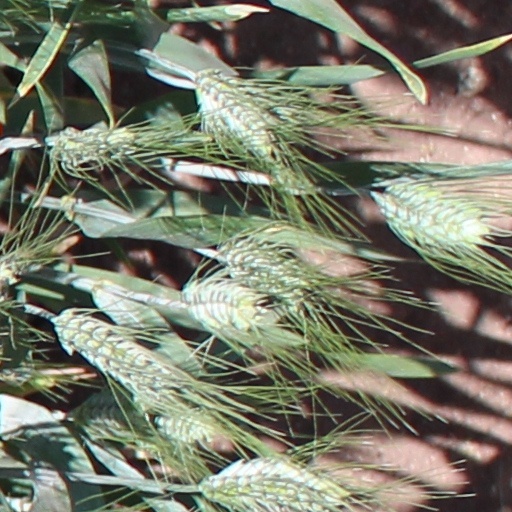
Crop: wheat